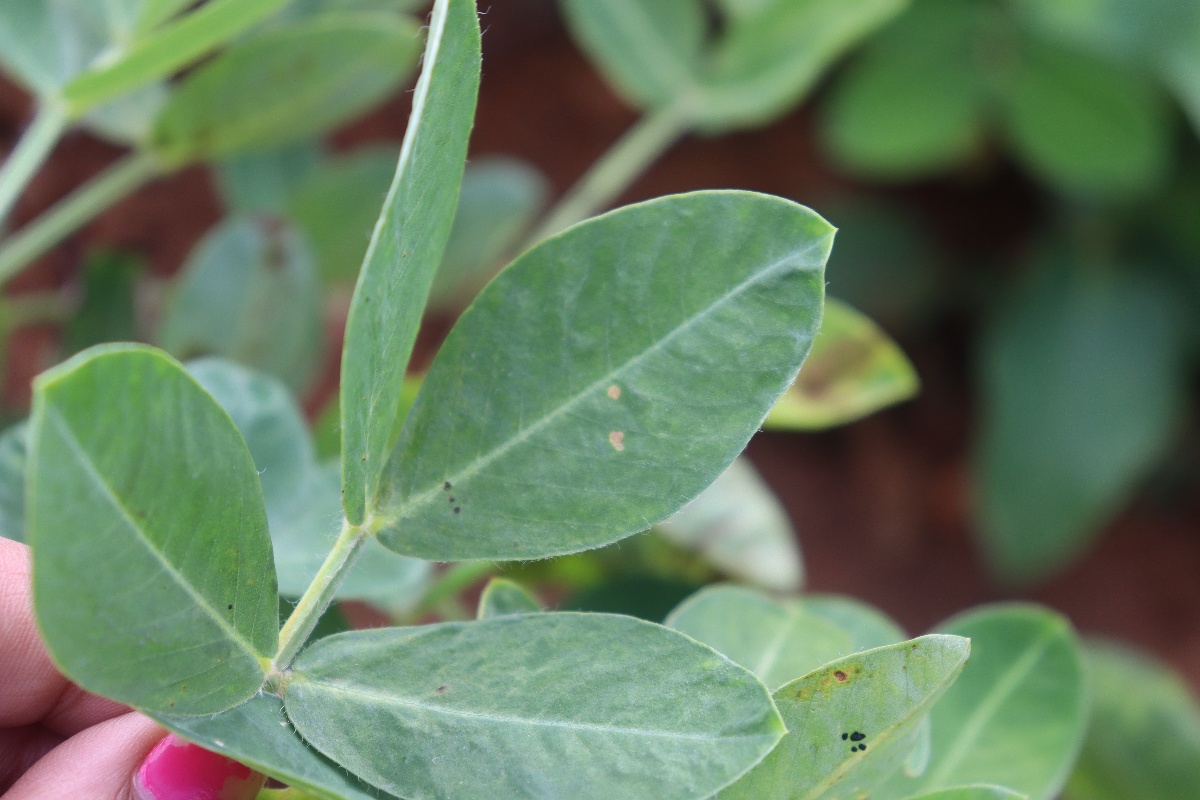
Label: healthy leaf